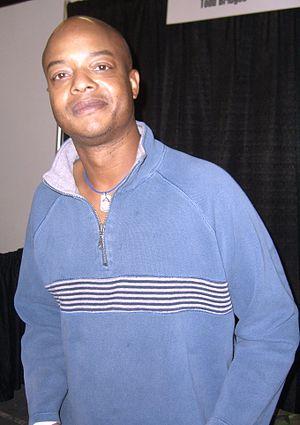
Todd Bridges, né le 27 mai 1965 à San Francisco en Californie, aux États-Unis, est un acteur américain.
Skating with the Stars est une émission de télé-réalité, centrée sur le patinage artistique diffusée aux États-Unis sur ABC.